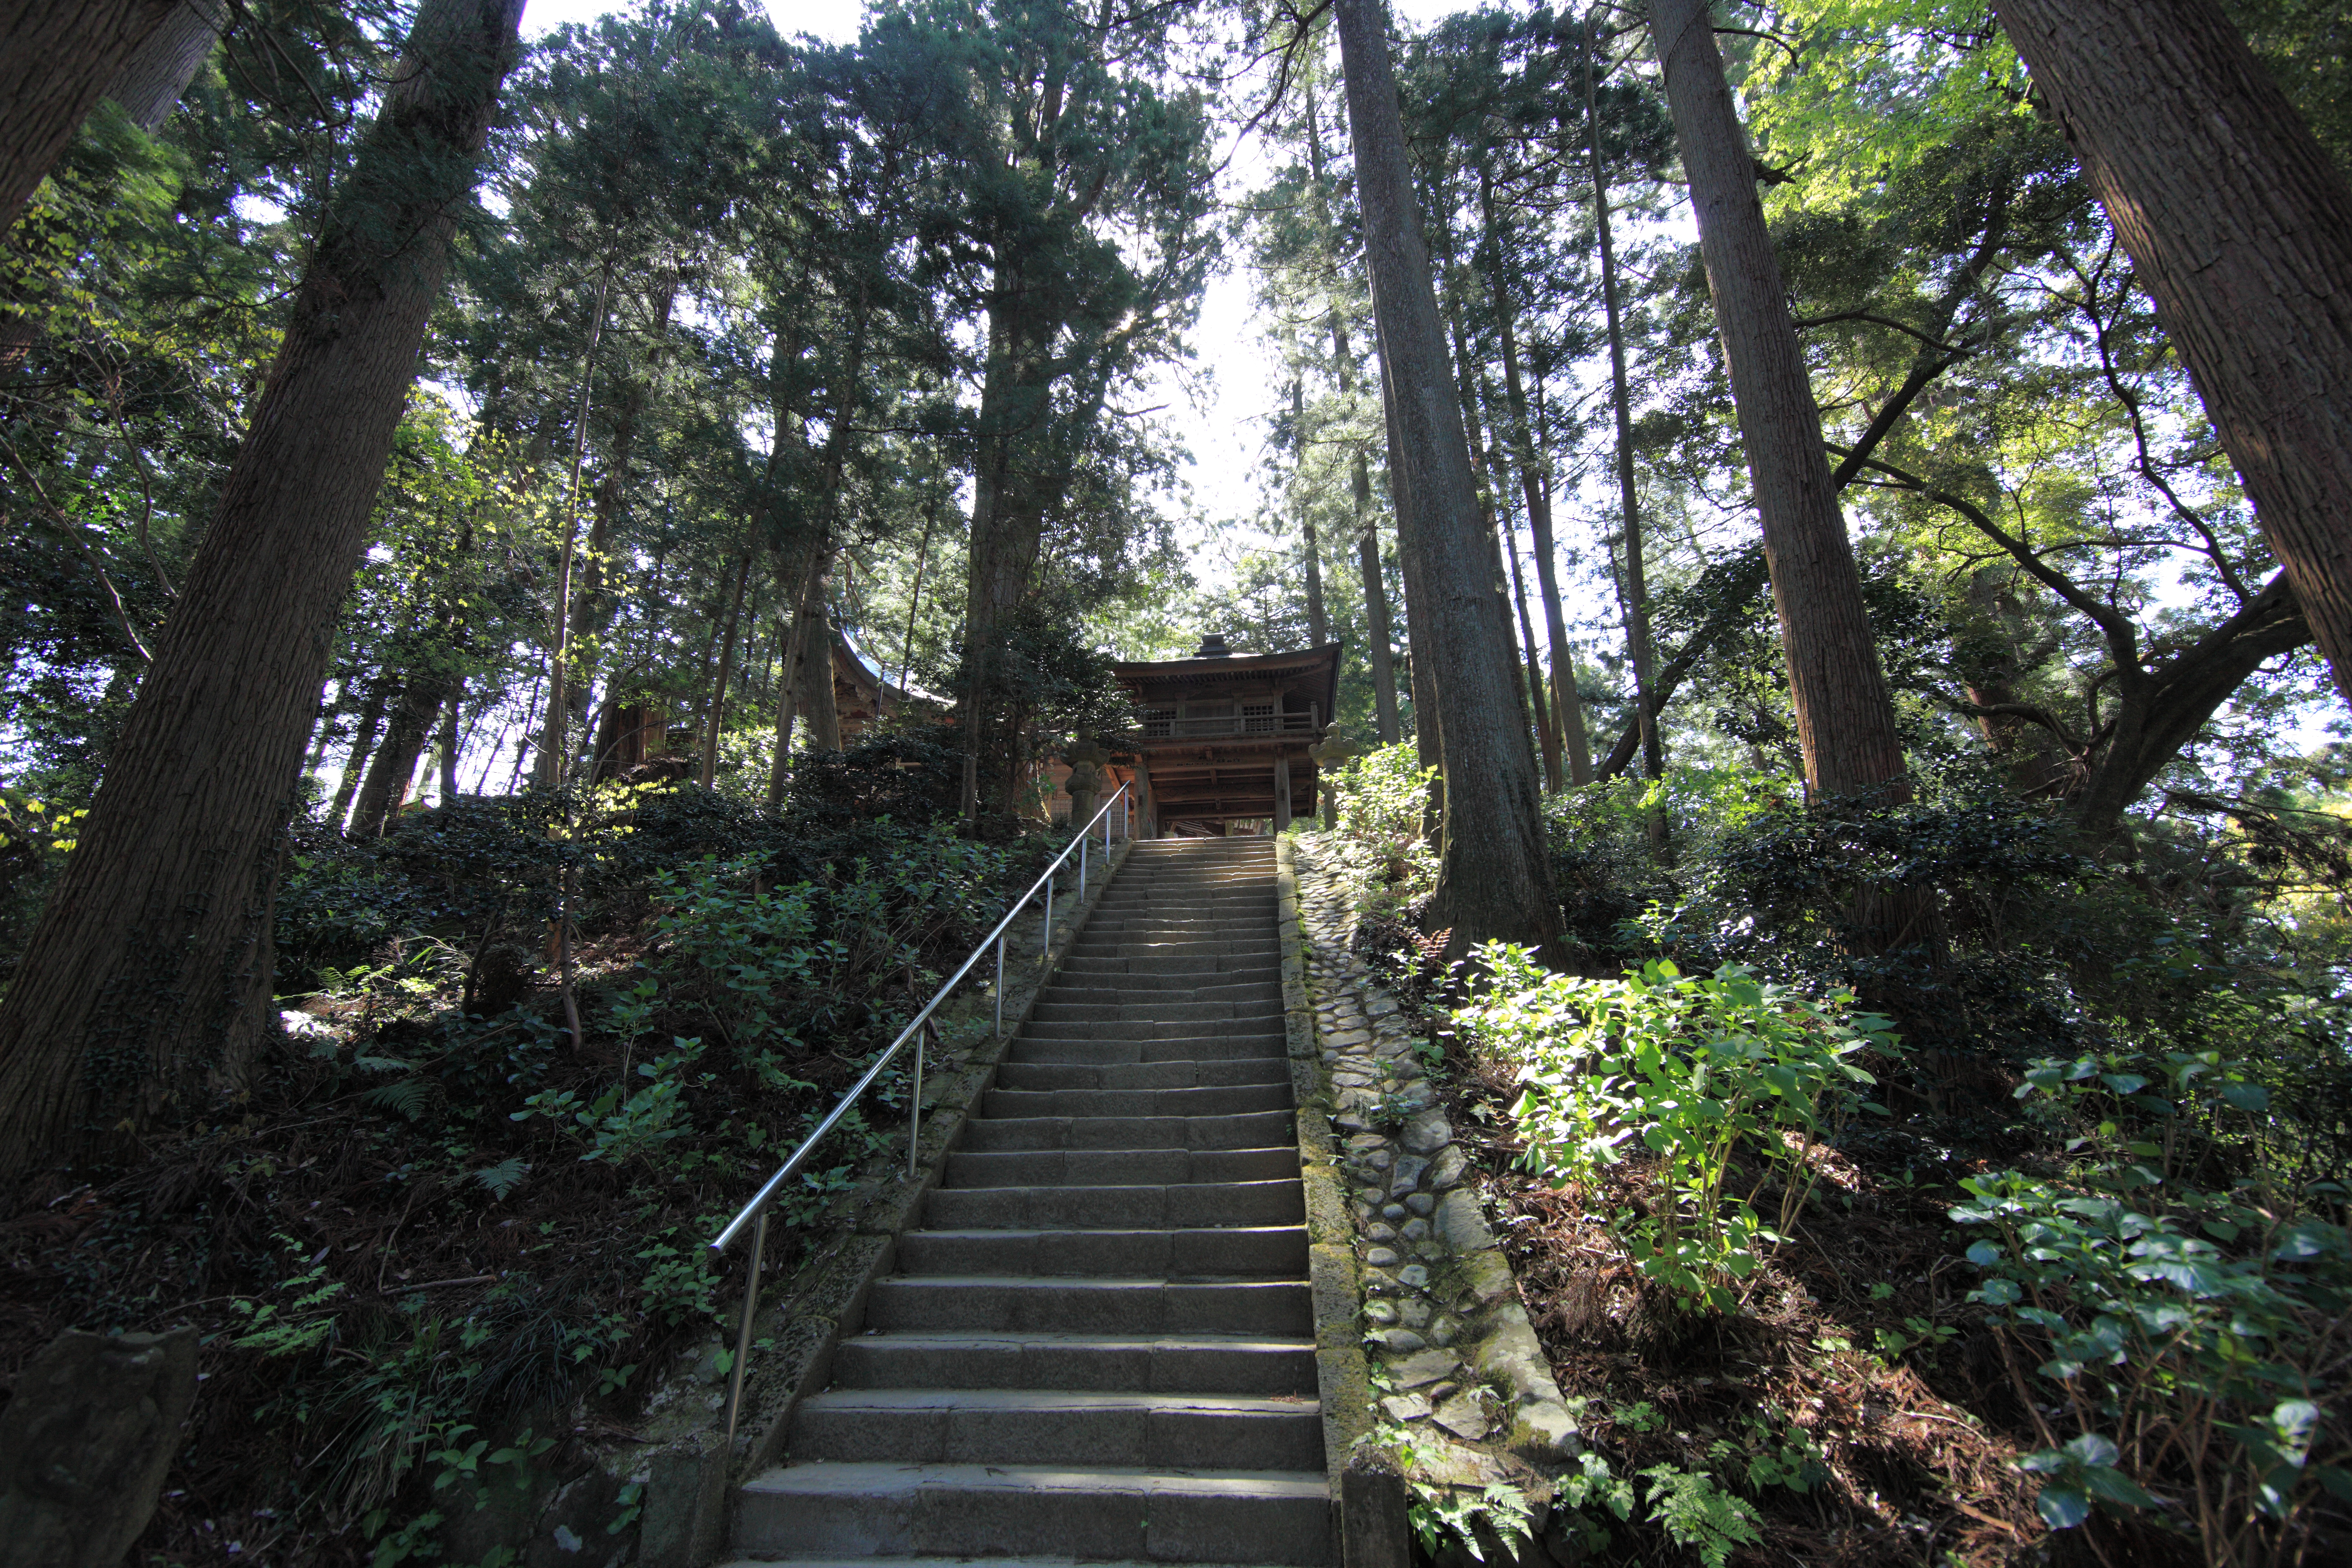
tree, forest, trail, bridge, sunlight, leaf, high, jungle, autumn, park, garden, rainforest, shrine, tochigi, 5d, hires, woodland, habitat, markii, hi, res, resolution, nasu, torinokosanshoujinja, approach, natural environment